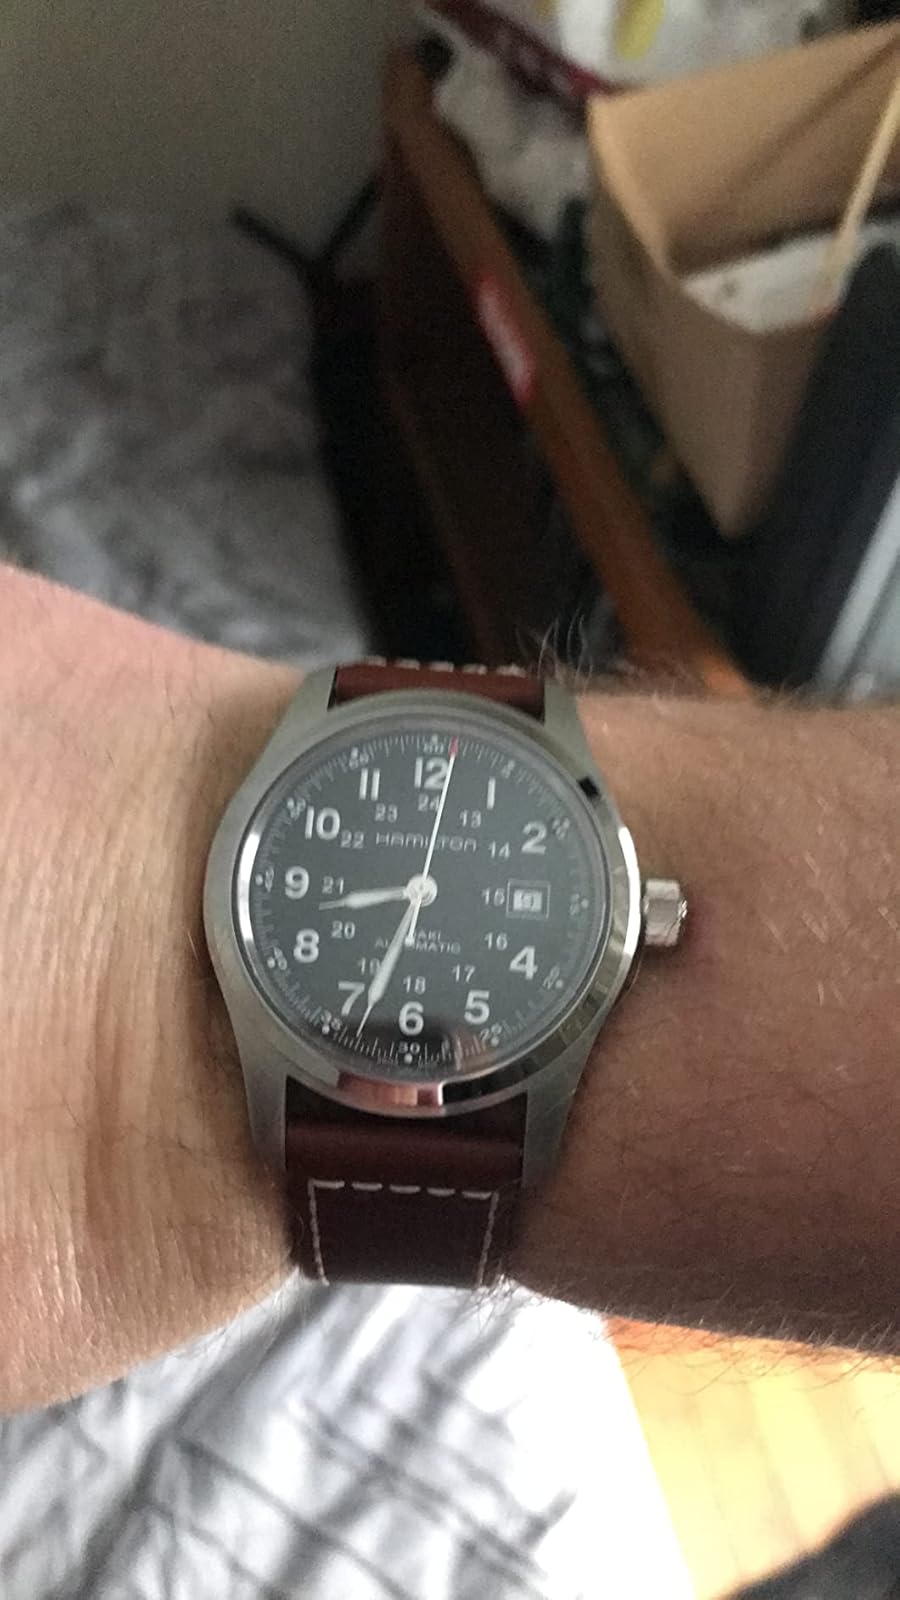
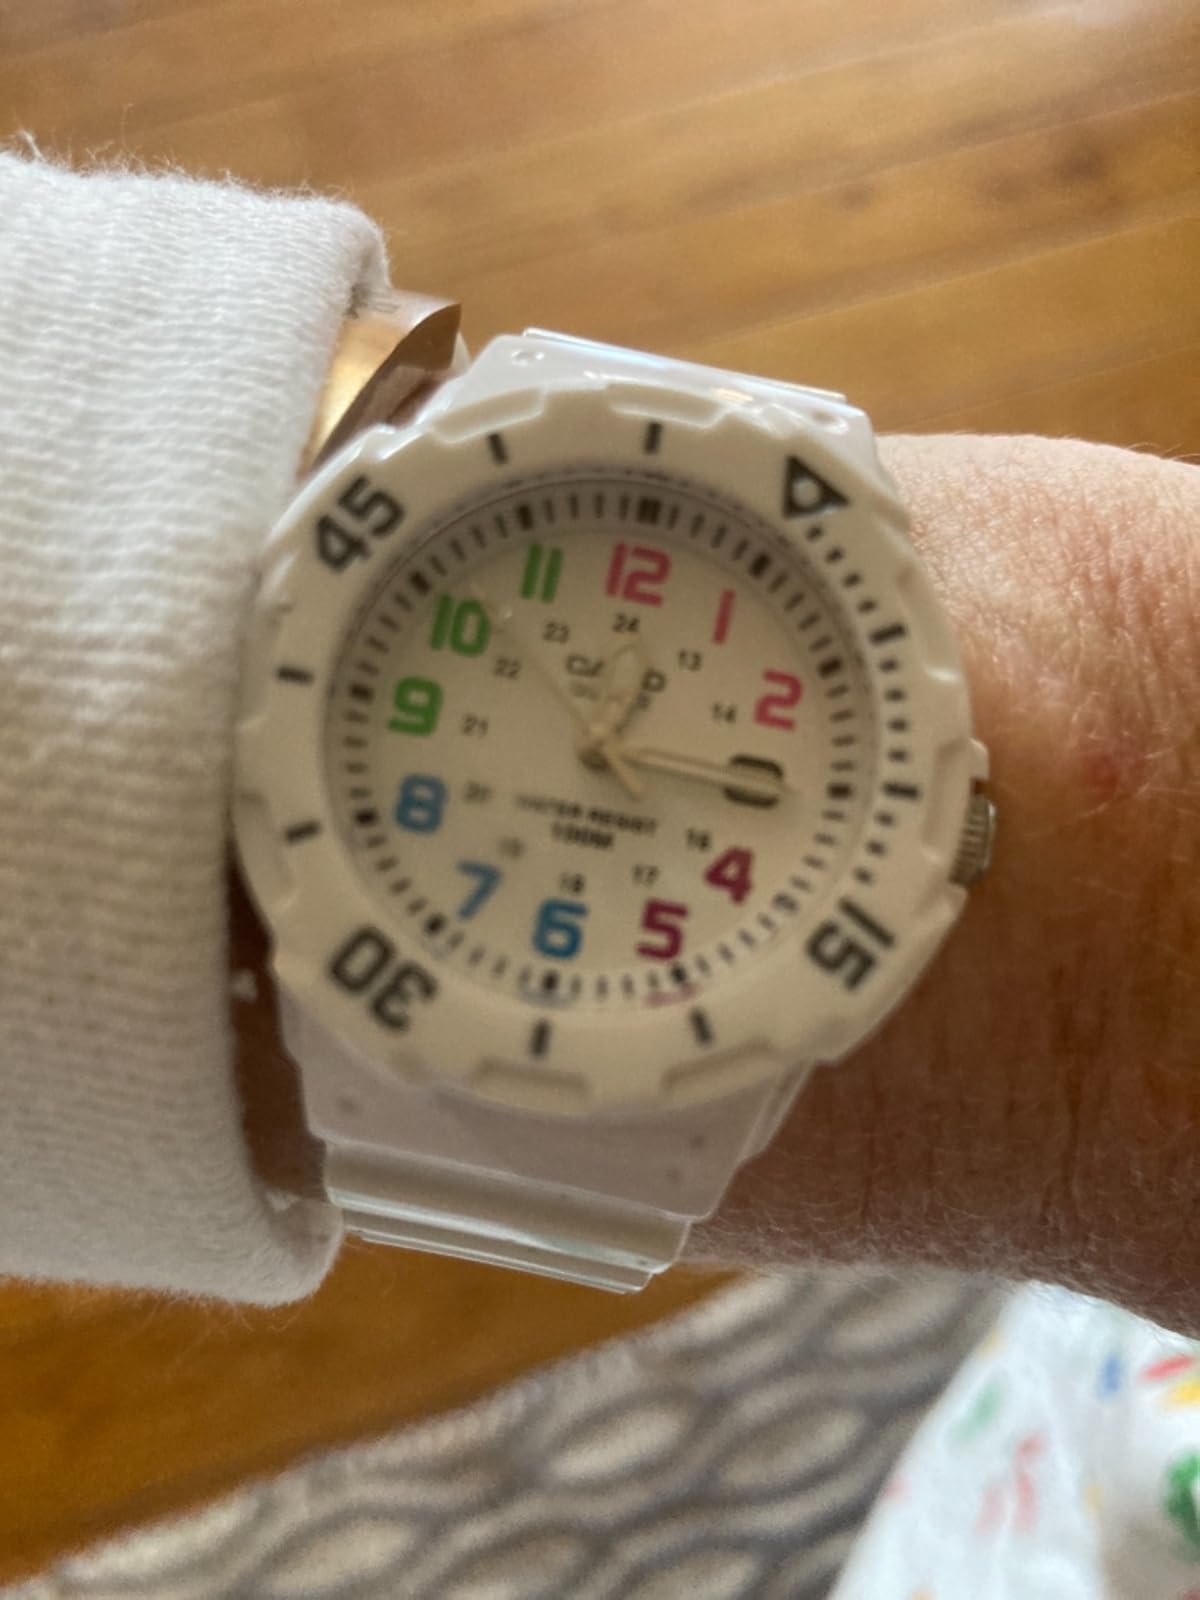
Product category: accessories_watch
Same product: no